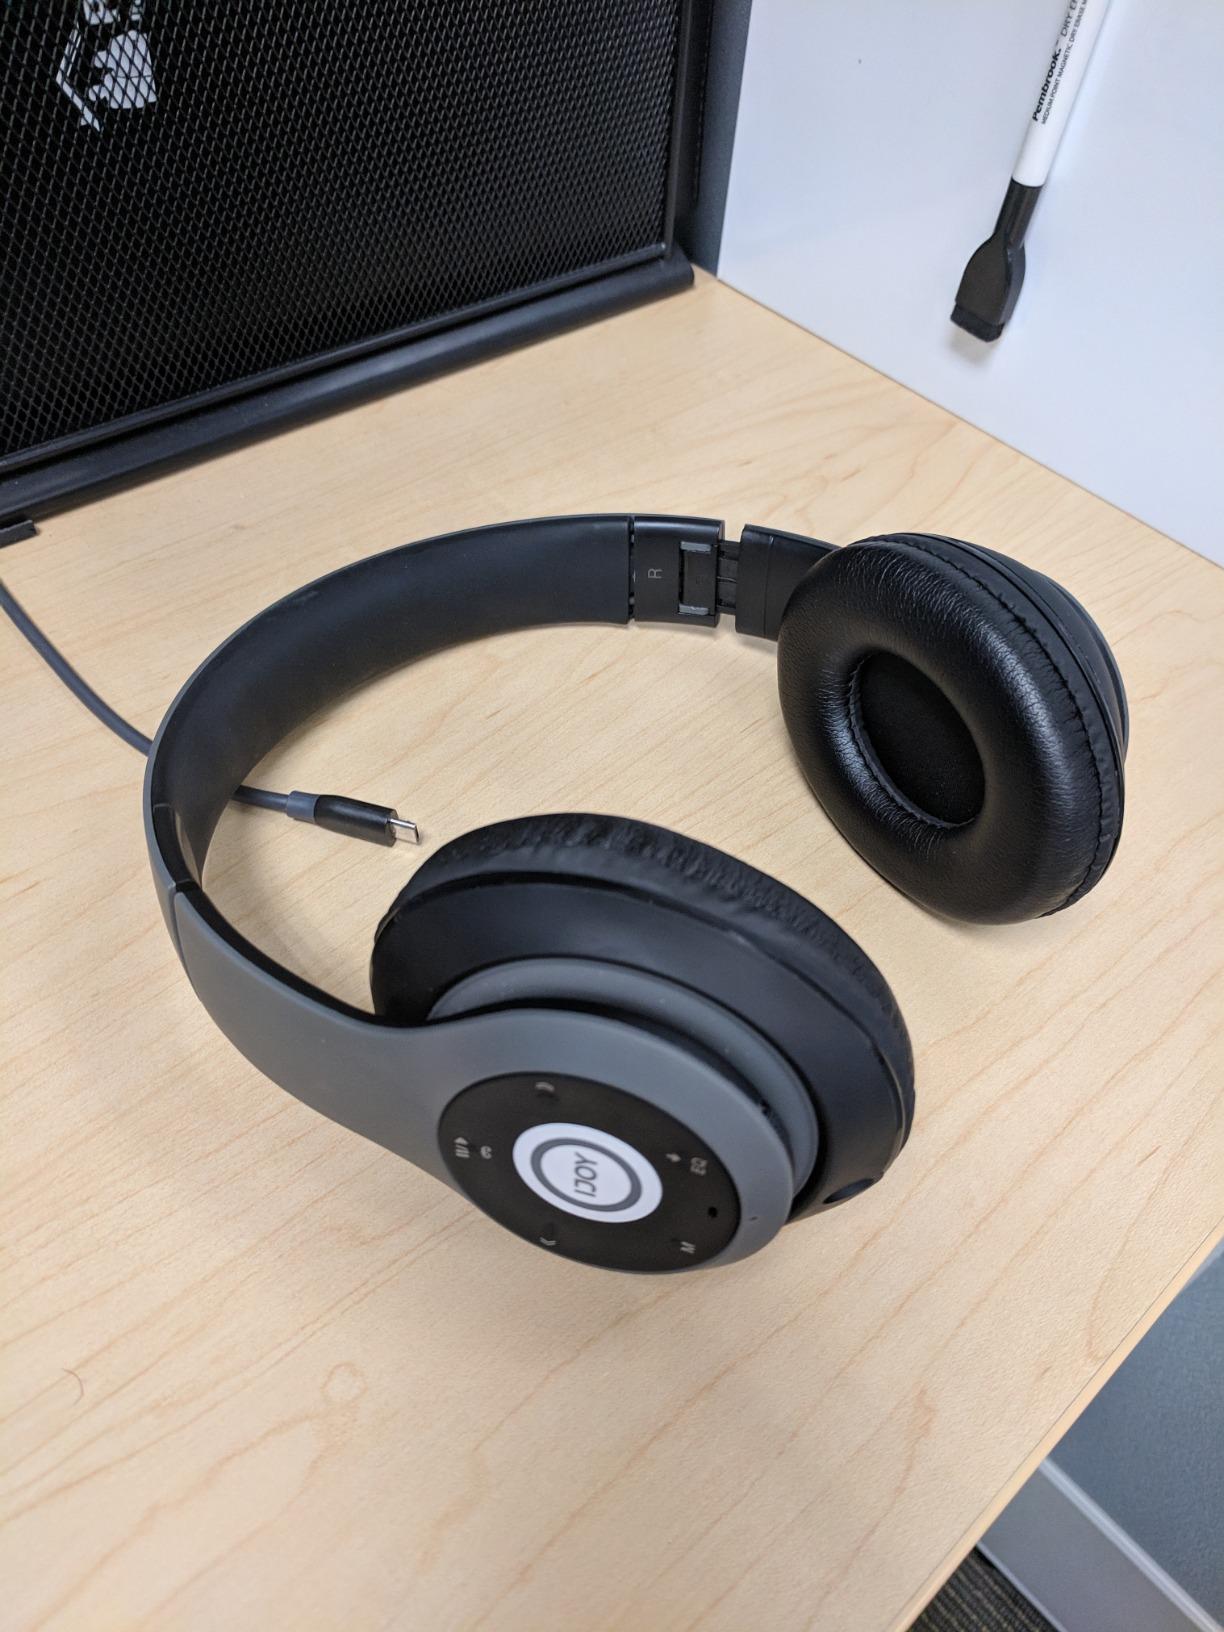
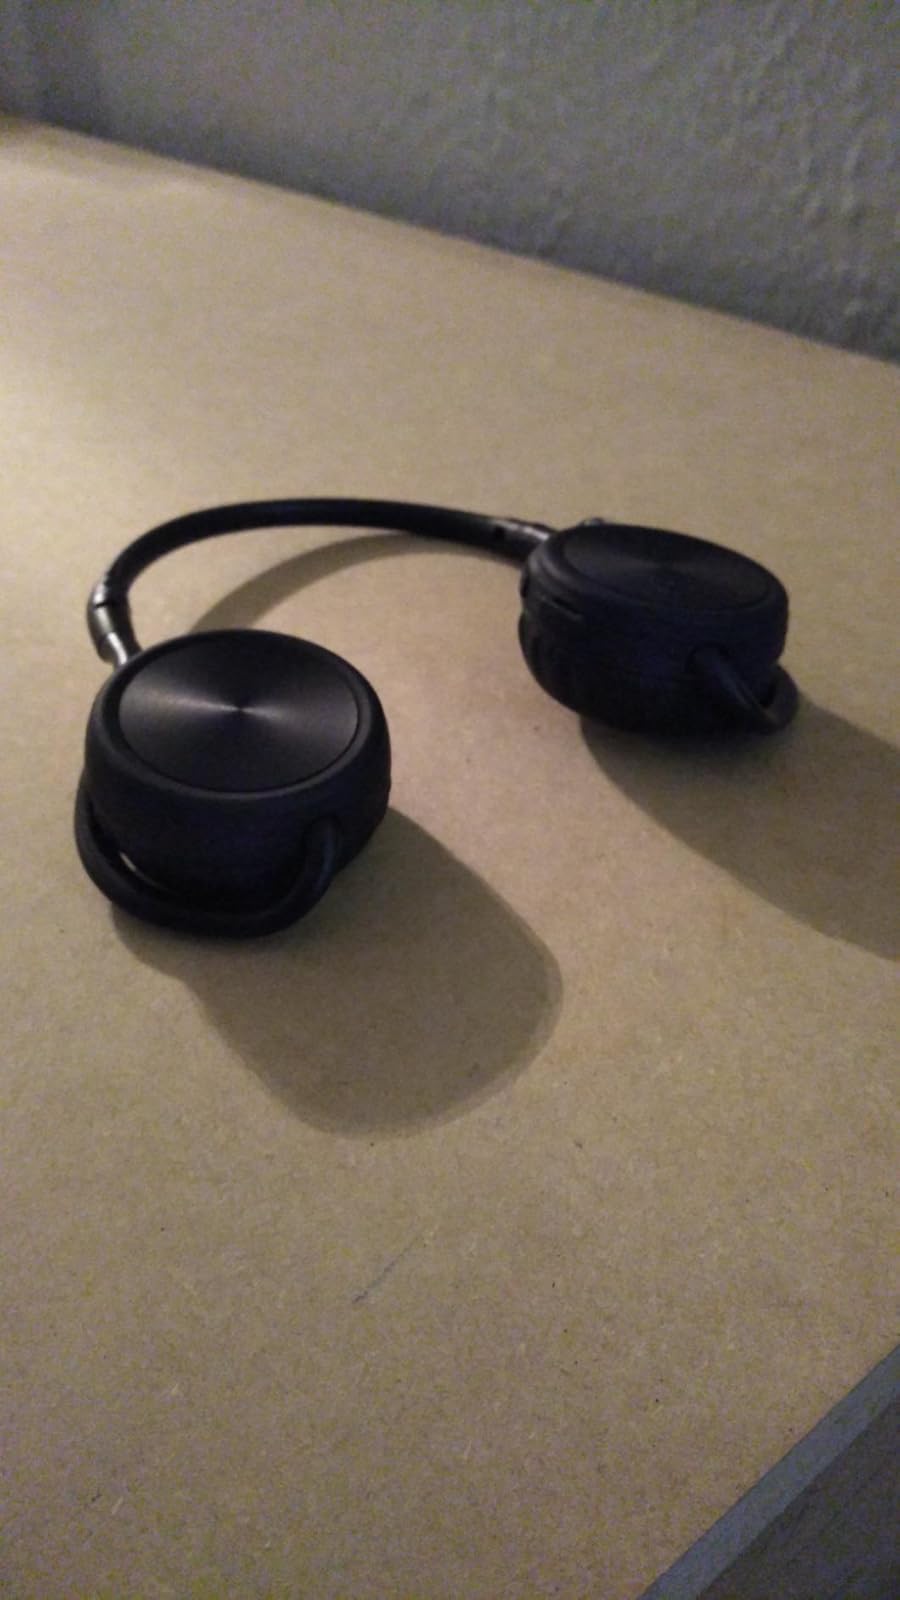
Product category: headphones
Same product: no